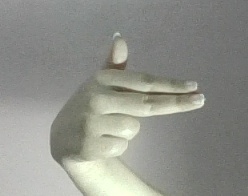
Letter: ghain